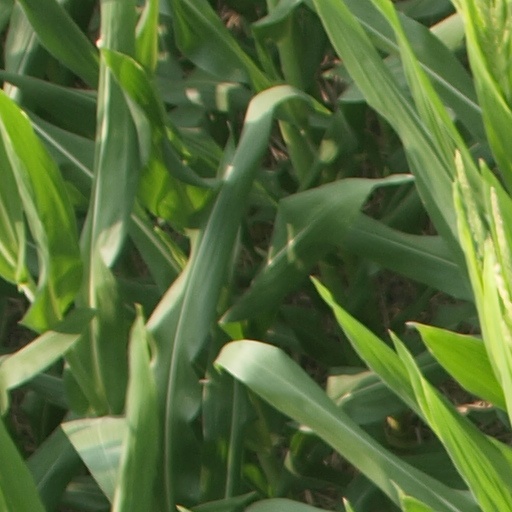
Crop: maize; corn